Double Team (film)

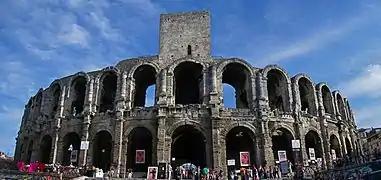
Arles Amphitheater, Arles, South France.

"Double Team" was filmed on location in Antwerp, Belgium; Nice and Arles, France; and Rome, Italy. Whilst the film implies that the climactic fight between Quinn and Stavros takes place in Rome's Colosseum, the scenes were actually filmed in and around the Arles Amphitheater in Southern France.